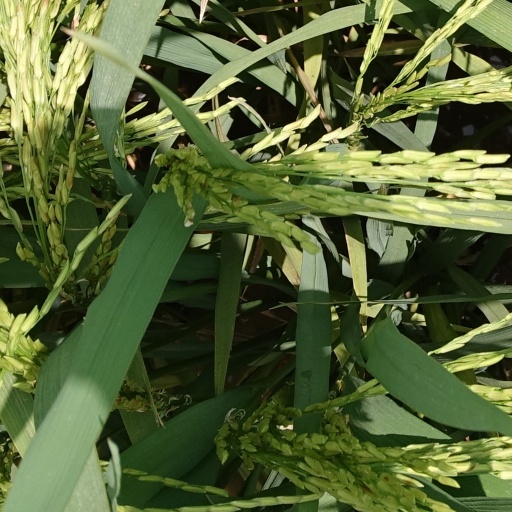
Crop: rice